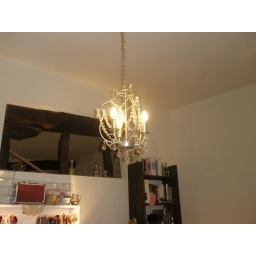
there is no window in my bedroom